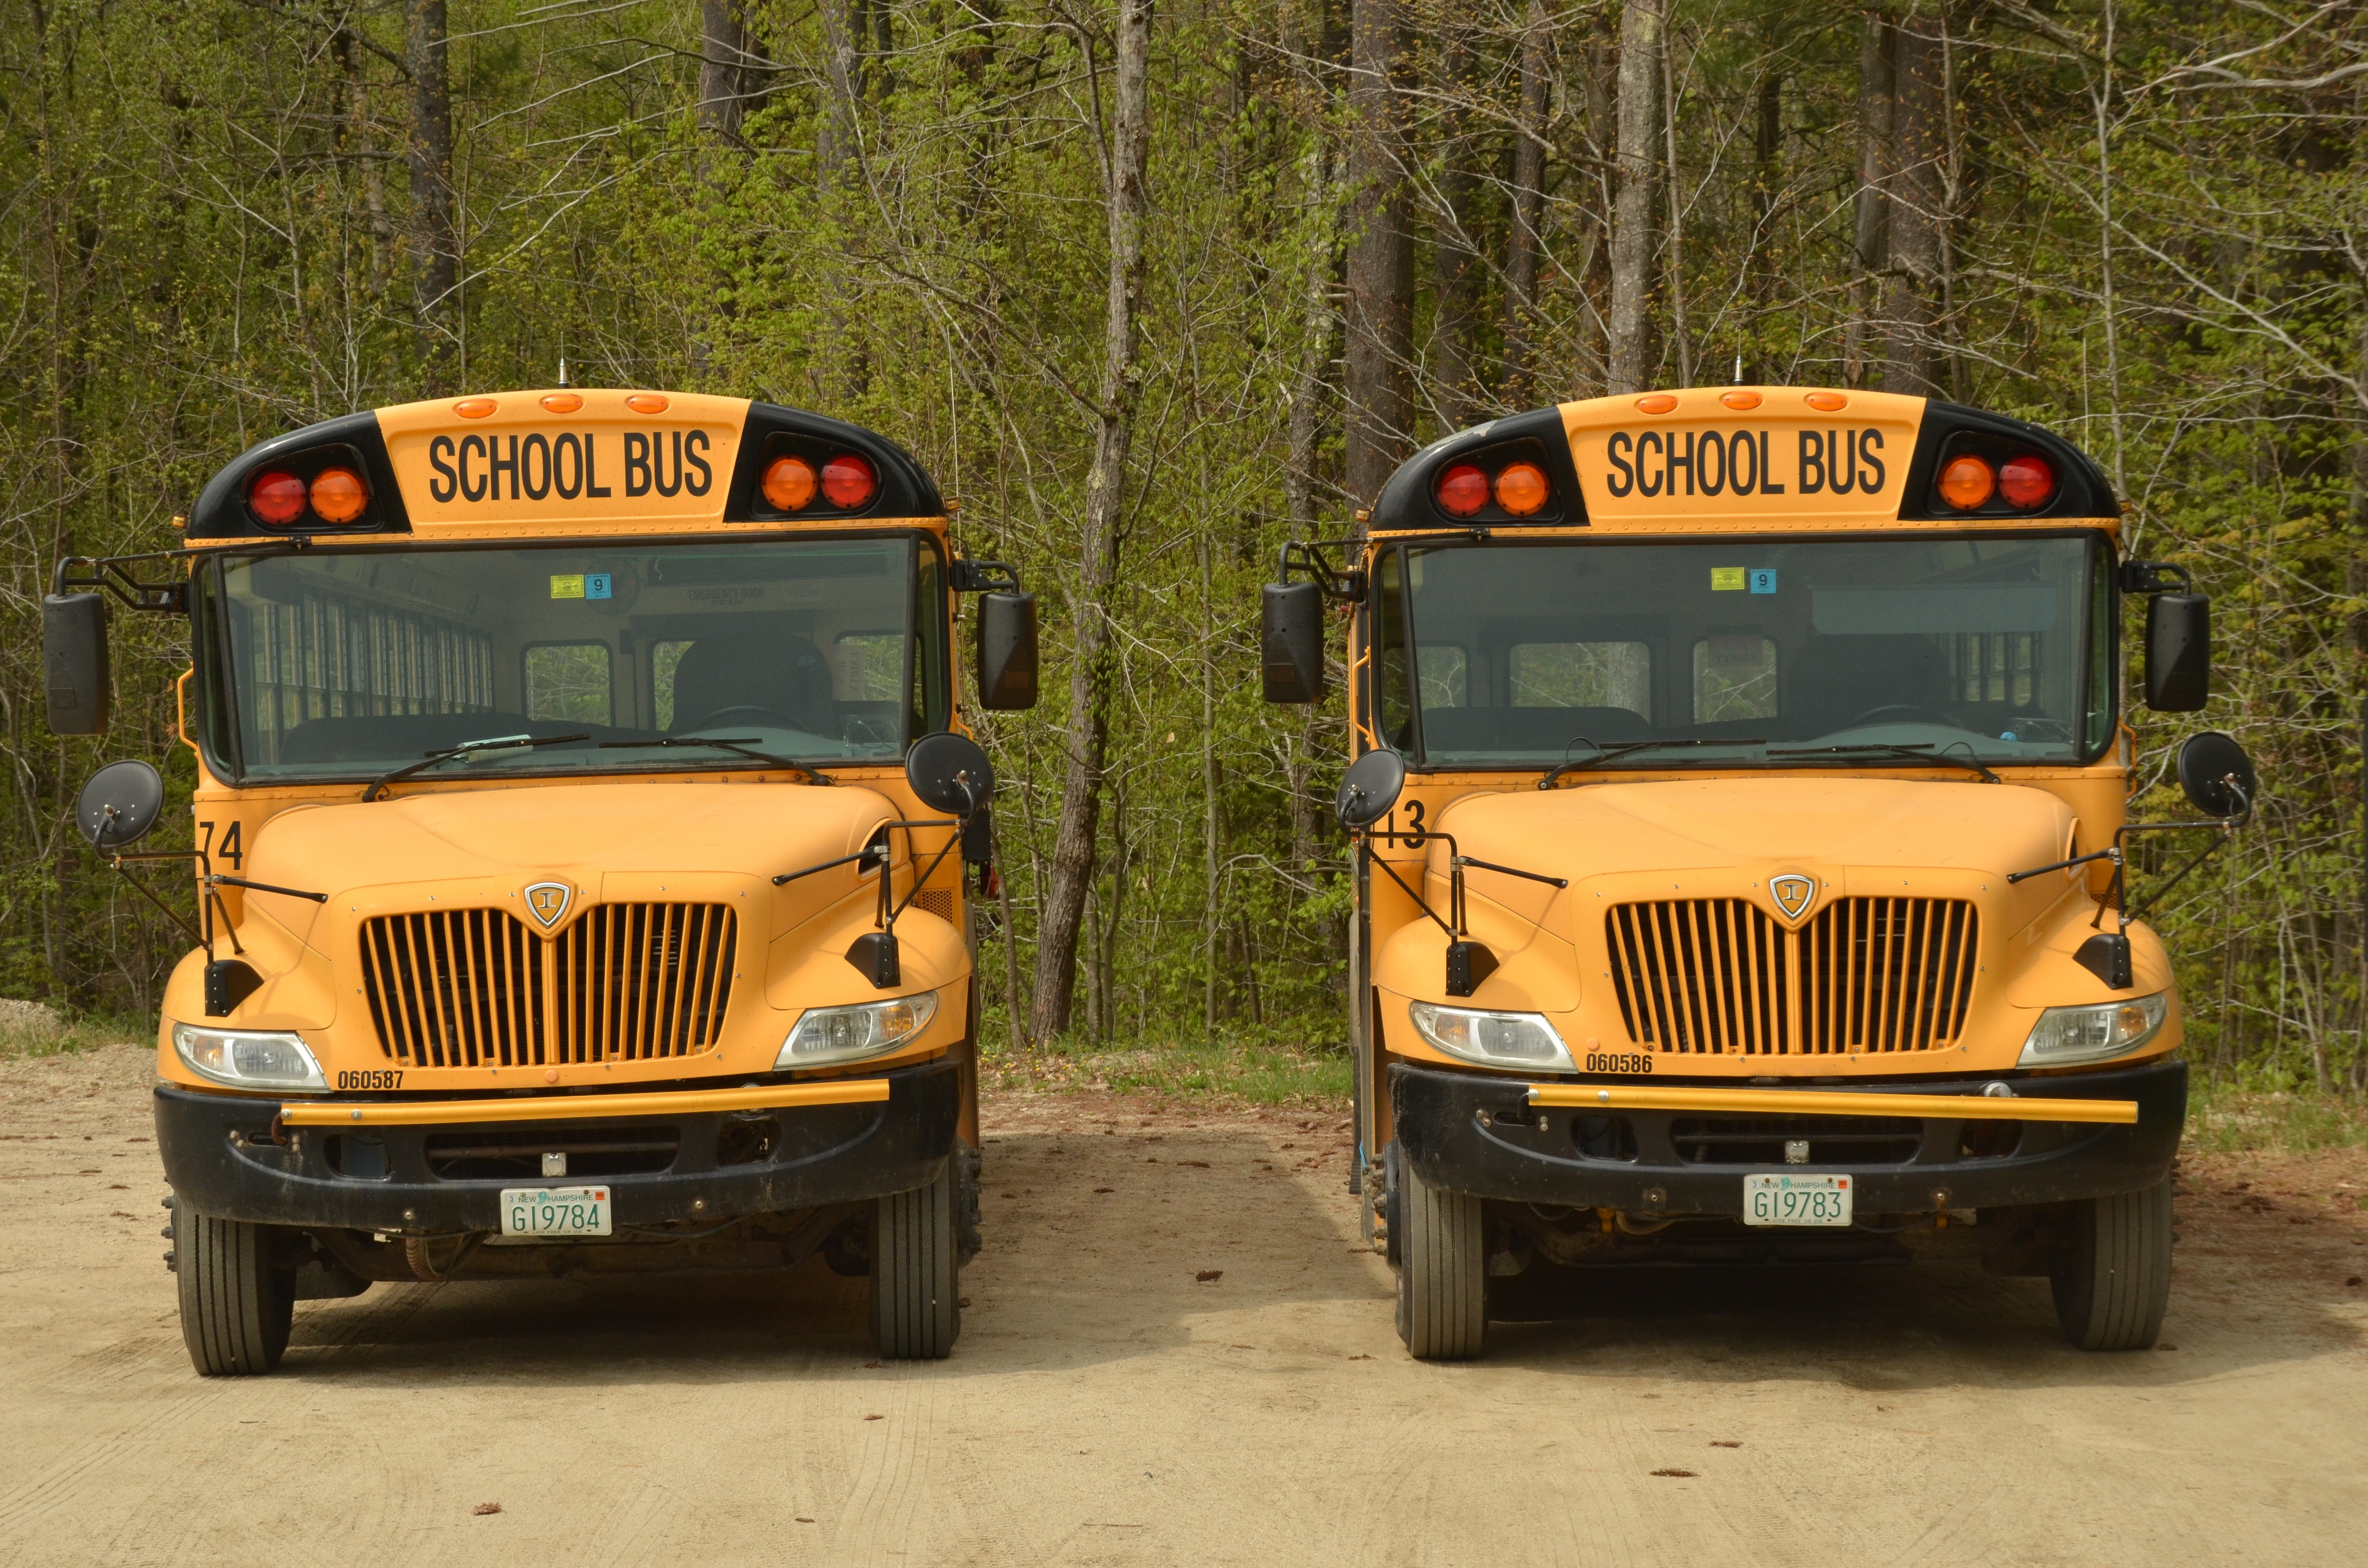
jeep, transport, truck, vehicle, america, child, yellow, motor vehicle, bus, school, schoolbus, school bus, off roading